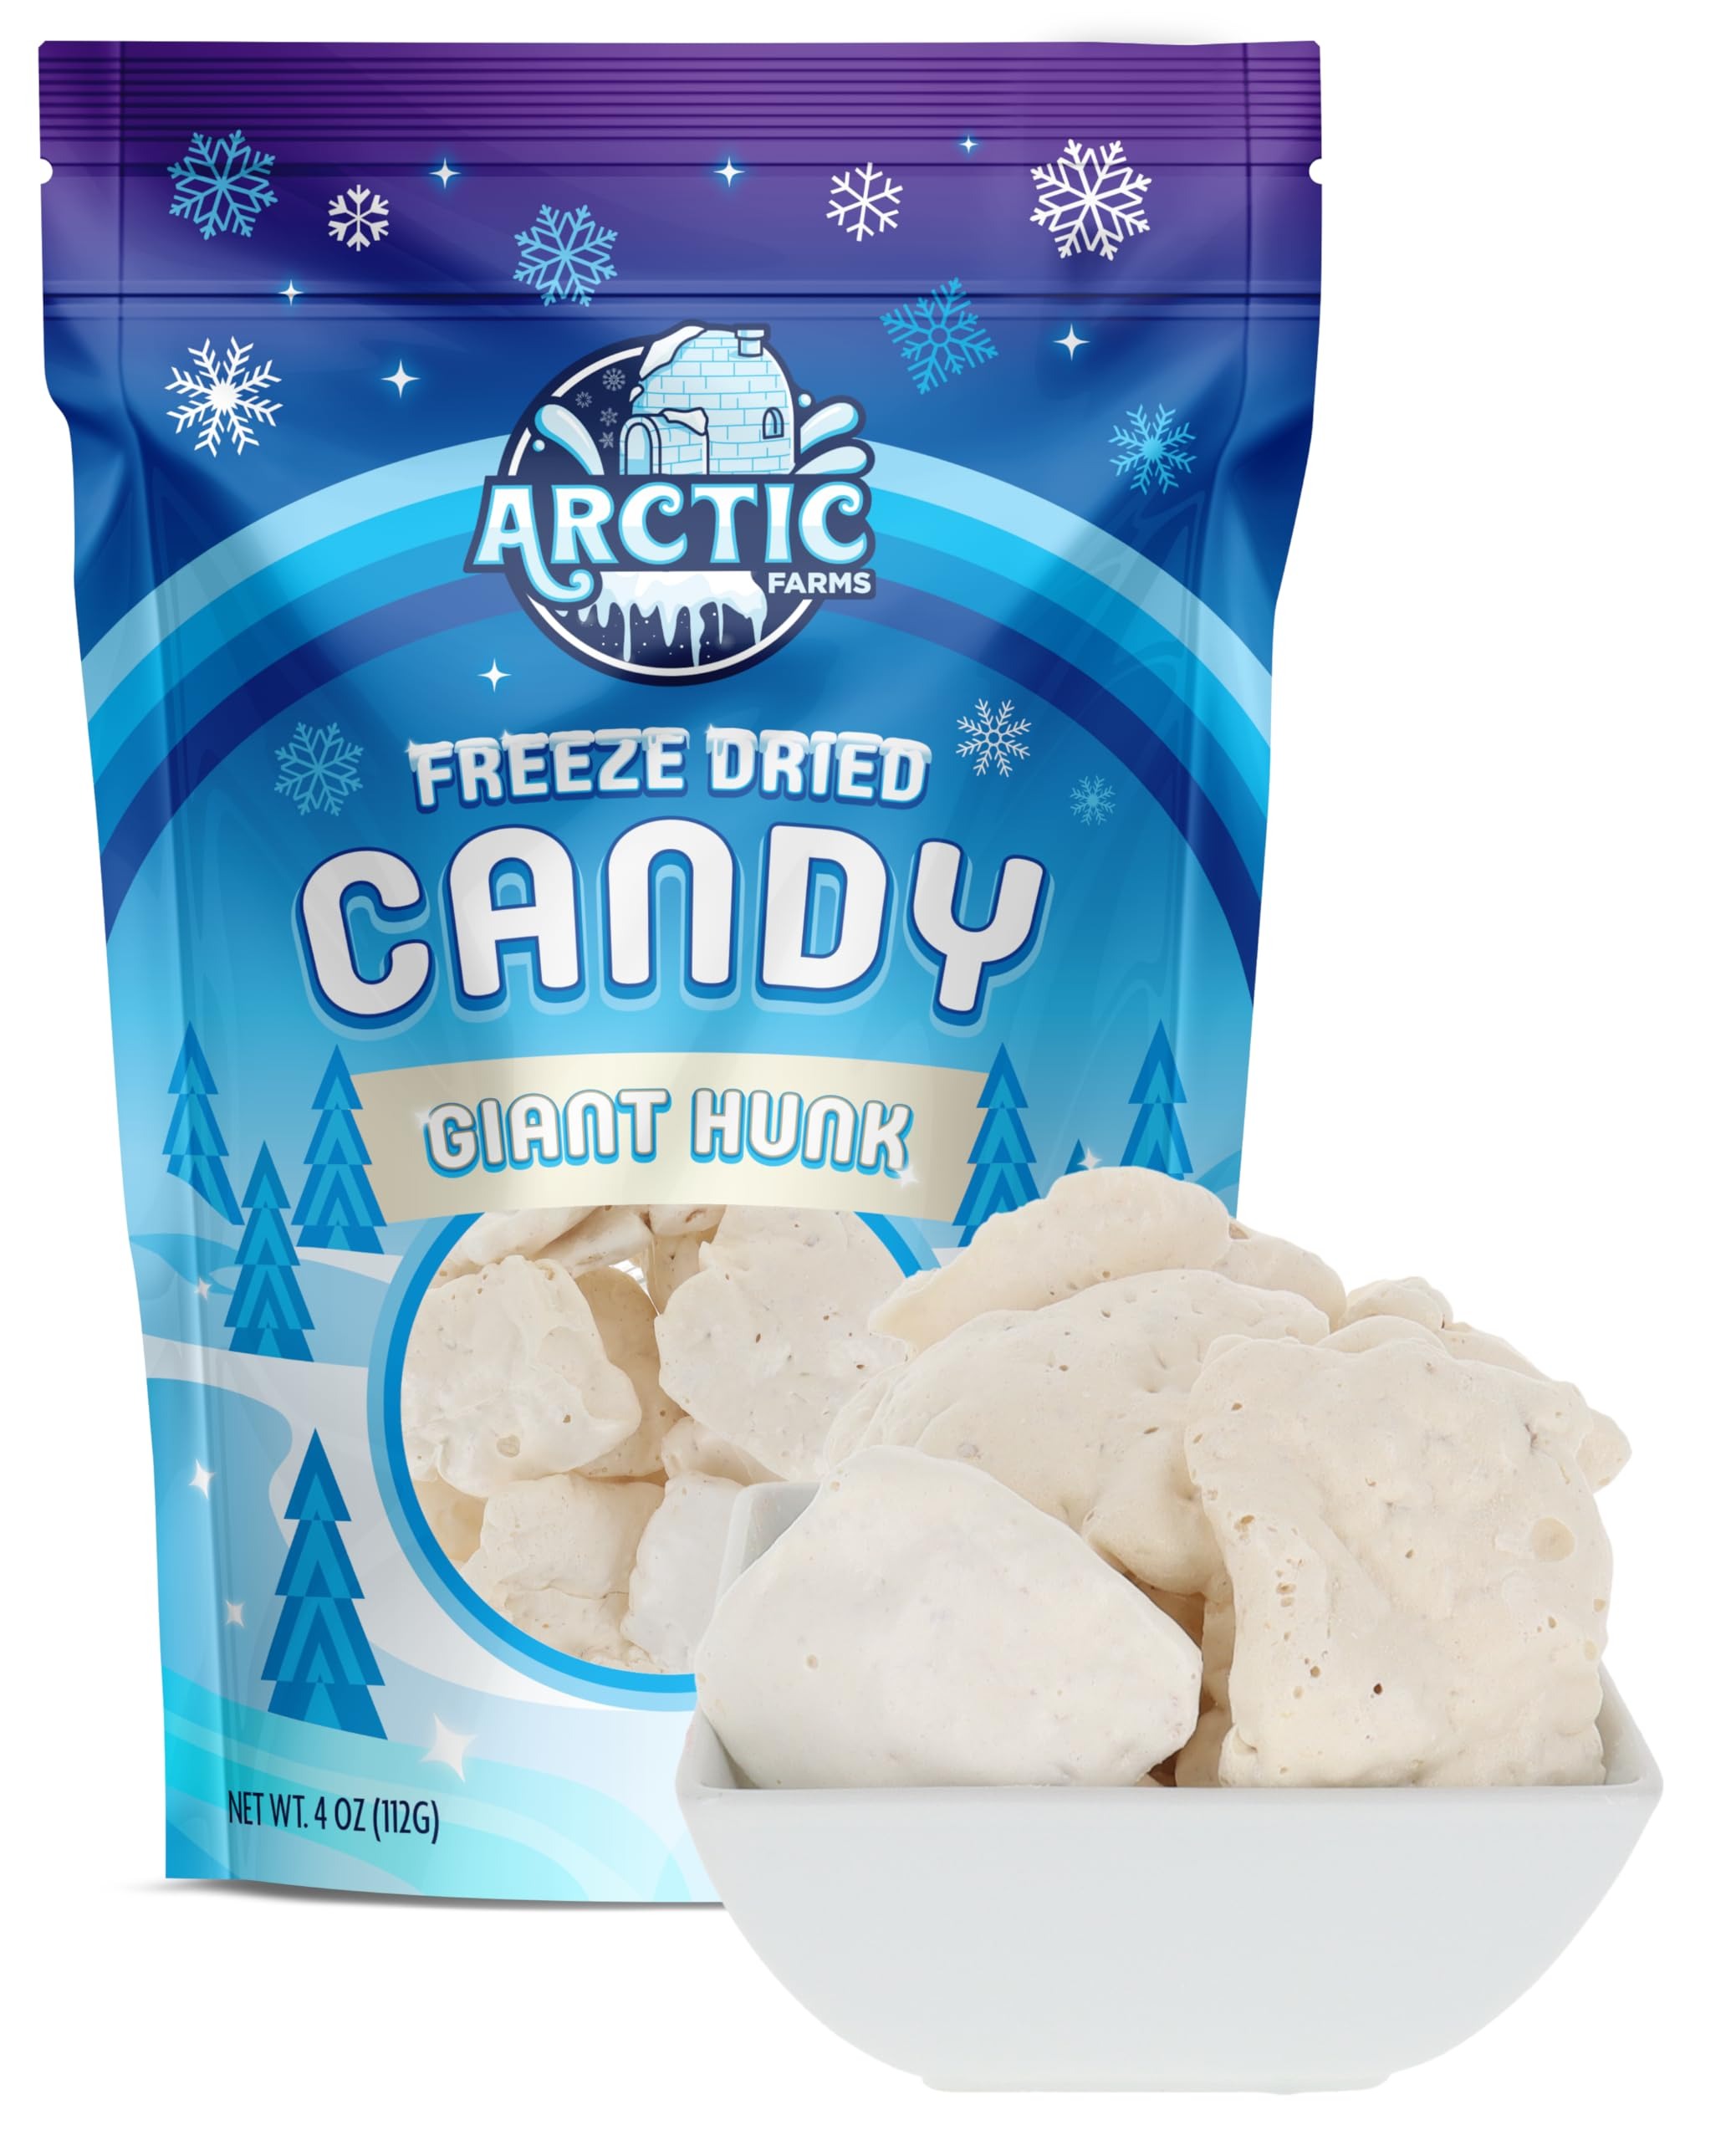
Item Name: Arctic Farms Freeze Dried Candy Big Giant Hunk Candies 4oz Bagged and Boxed
Bullet Point 1: Freeze Dried Candy: Giant Hunk
Bullet Point 2: Quantity: Pack of 1.
Bullet Point 3: Net Weight: 4oz.
Bullet Point 4: Packaging: Candy come in resealable bag. The bag is double boxed to avoid damage during shipping.
Bullet Point 5: Satisfaction guaranteed!
Value: 3.5
Unit: Ounce

Price: 11.99